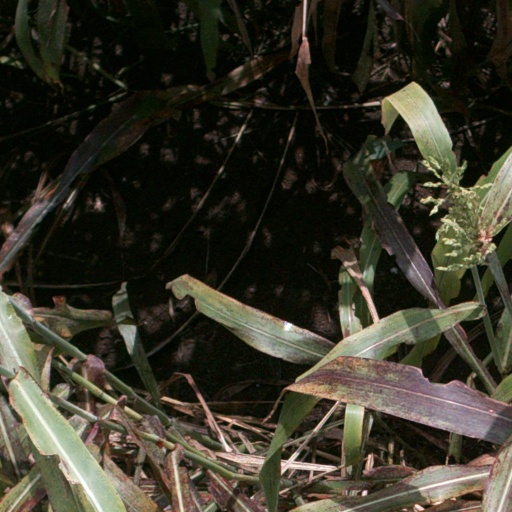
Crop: sorghum